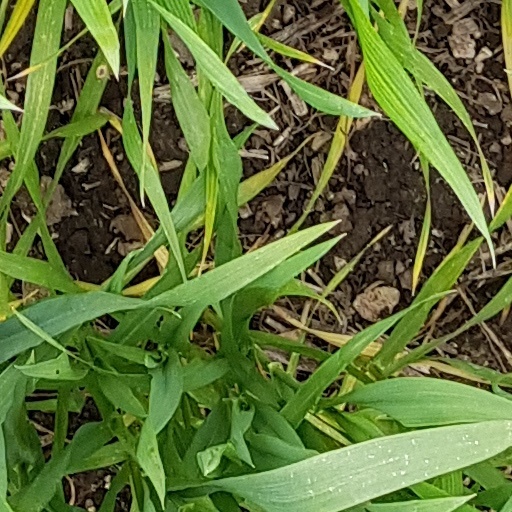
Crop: wheat